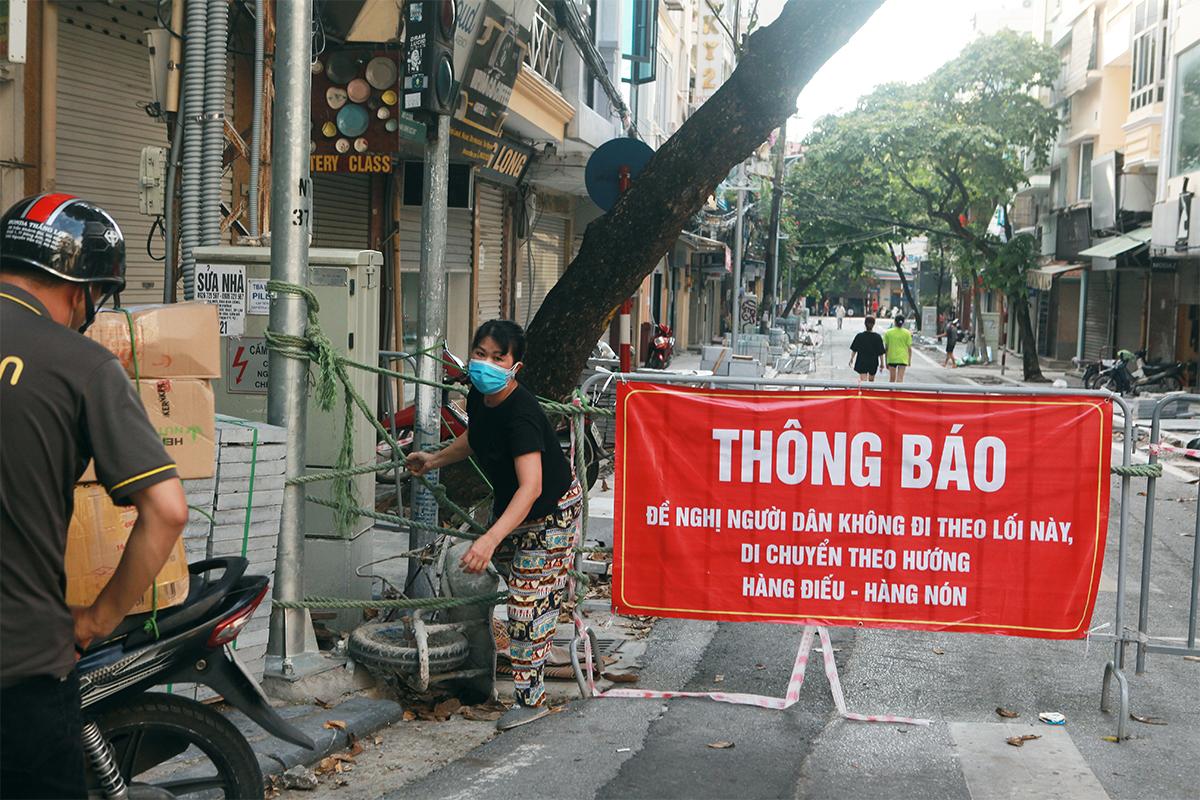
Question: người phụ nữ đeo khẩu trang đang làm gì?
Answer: đang len qua hàng rào